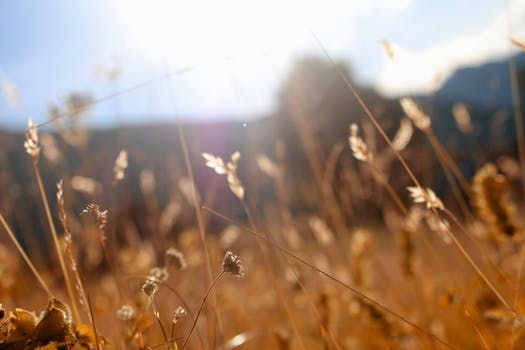
Label: No Watermark